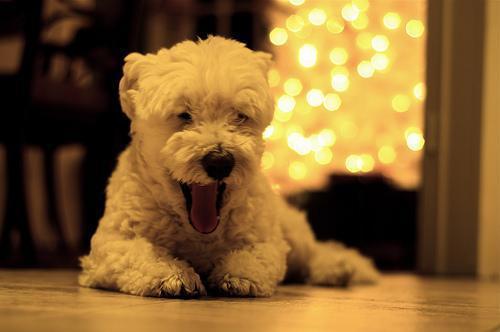
havanese